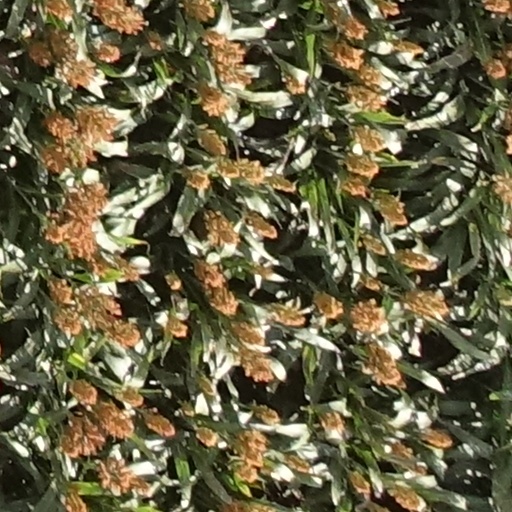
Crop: sorghum